Mercer County Community College

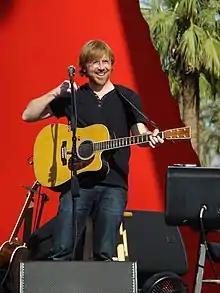
Trey Anastasio playing an acoustic set with Phish at Festival 8 in Indio, CA at the Empire Polo Club in 2009

Trey Anastasio (born 1964), Founder, lead singer and guitarist for Phish